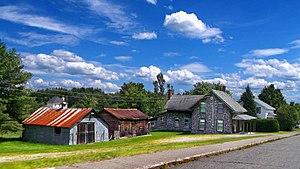
Saint-Denis-de-Brompton est une municipalité dans la municipalité régionale de comté de Le Val-Saint-François, dans la région administrative de l'Estrie, au Québec.